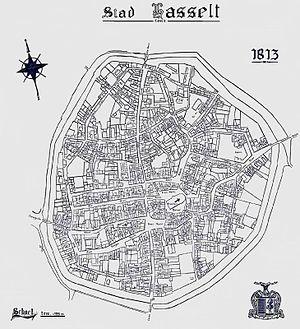
Hasselt /ˈhɑsəlt/ est une ville néerlandophone de Belgique située en Région flamande, chef-lieu de la province de Limbourg et chef-lieu de l'arrondissement du même nom.